Regulator (sternwheeler)

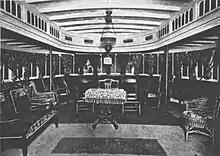
The ladies' cabin

The new steamer, named "Regulator", was built in The Dalles, Oregon, on bank of the Columbia River at the foot of Washington Street. On Thursday, June 25, 1891, the still incomplete "Regulator" was launched. The ceremony began at 11:00 a.m. with an optimistic speech by B.S. Huntington. At exactly 3:00 p.m., Miss Bessie French broke a bottle of wine over the bow of the steamer, christening the vessel. Workman then knocked out the props under the hull, and the boat slid into the water.